2018 Zurich ePrix

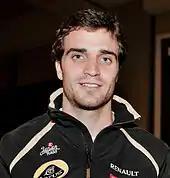
Jérôme d'Ambrosio "(pictured in 2012)" took his first podium in Formula E since the second 2016 London ePrix round.

At the end of the first lap, Evans led Lotterer by two seconds and Bird, d'Ambrosio and di Grassi were close by. Vergne overtook Engel to move into sixteenth place while di Grassi passed d'Ambrosio entering the Tramstop chicane around the inside for the fourth position on the next lap. D'Ambrosio lost fifth to Buemi entering turn one at the start of the third lap. By the next lap, Piquet and Abt were shown the black flag with an orange disc, which required them to enter the pit lane for repairs to their cars. Both entered the pit lane on the following lap. In the meantime, Evans reported rising battery temperatures, lessening his ability to harvest electrical energy under braking. On lap eight, one of Mortara's tie-rods on his right-rear suspension sheared on a kerb heading to the Tramstop chicane and forcing him to retire. By the ninth lap, Vergne moved into the top ten with successive overtakes on Lynn, Mortara and Heidfeld entering the first corner as he conserved electrical energy. Similarly, Di Grassi had an electrical energy advantage over the top three due to the better efficiency of his Audi's powertrain.